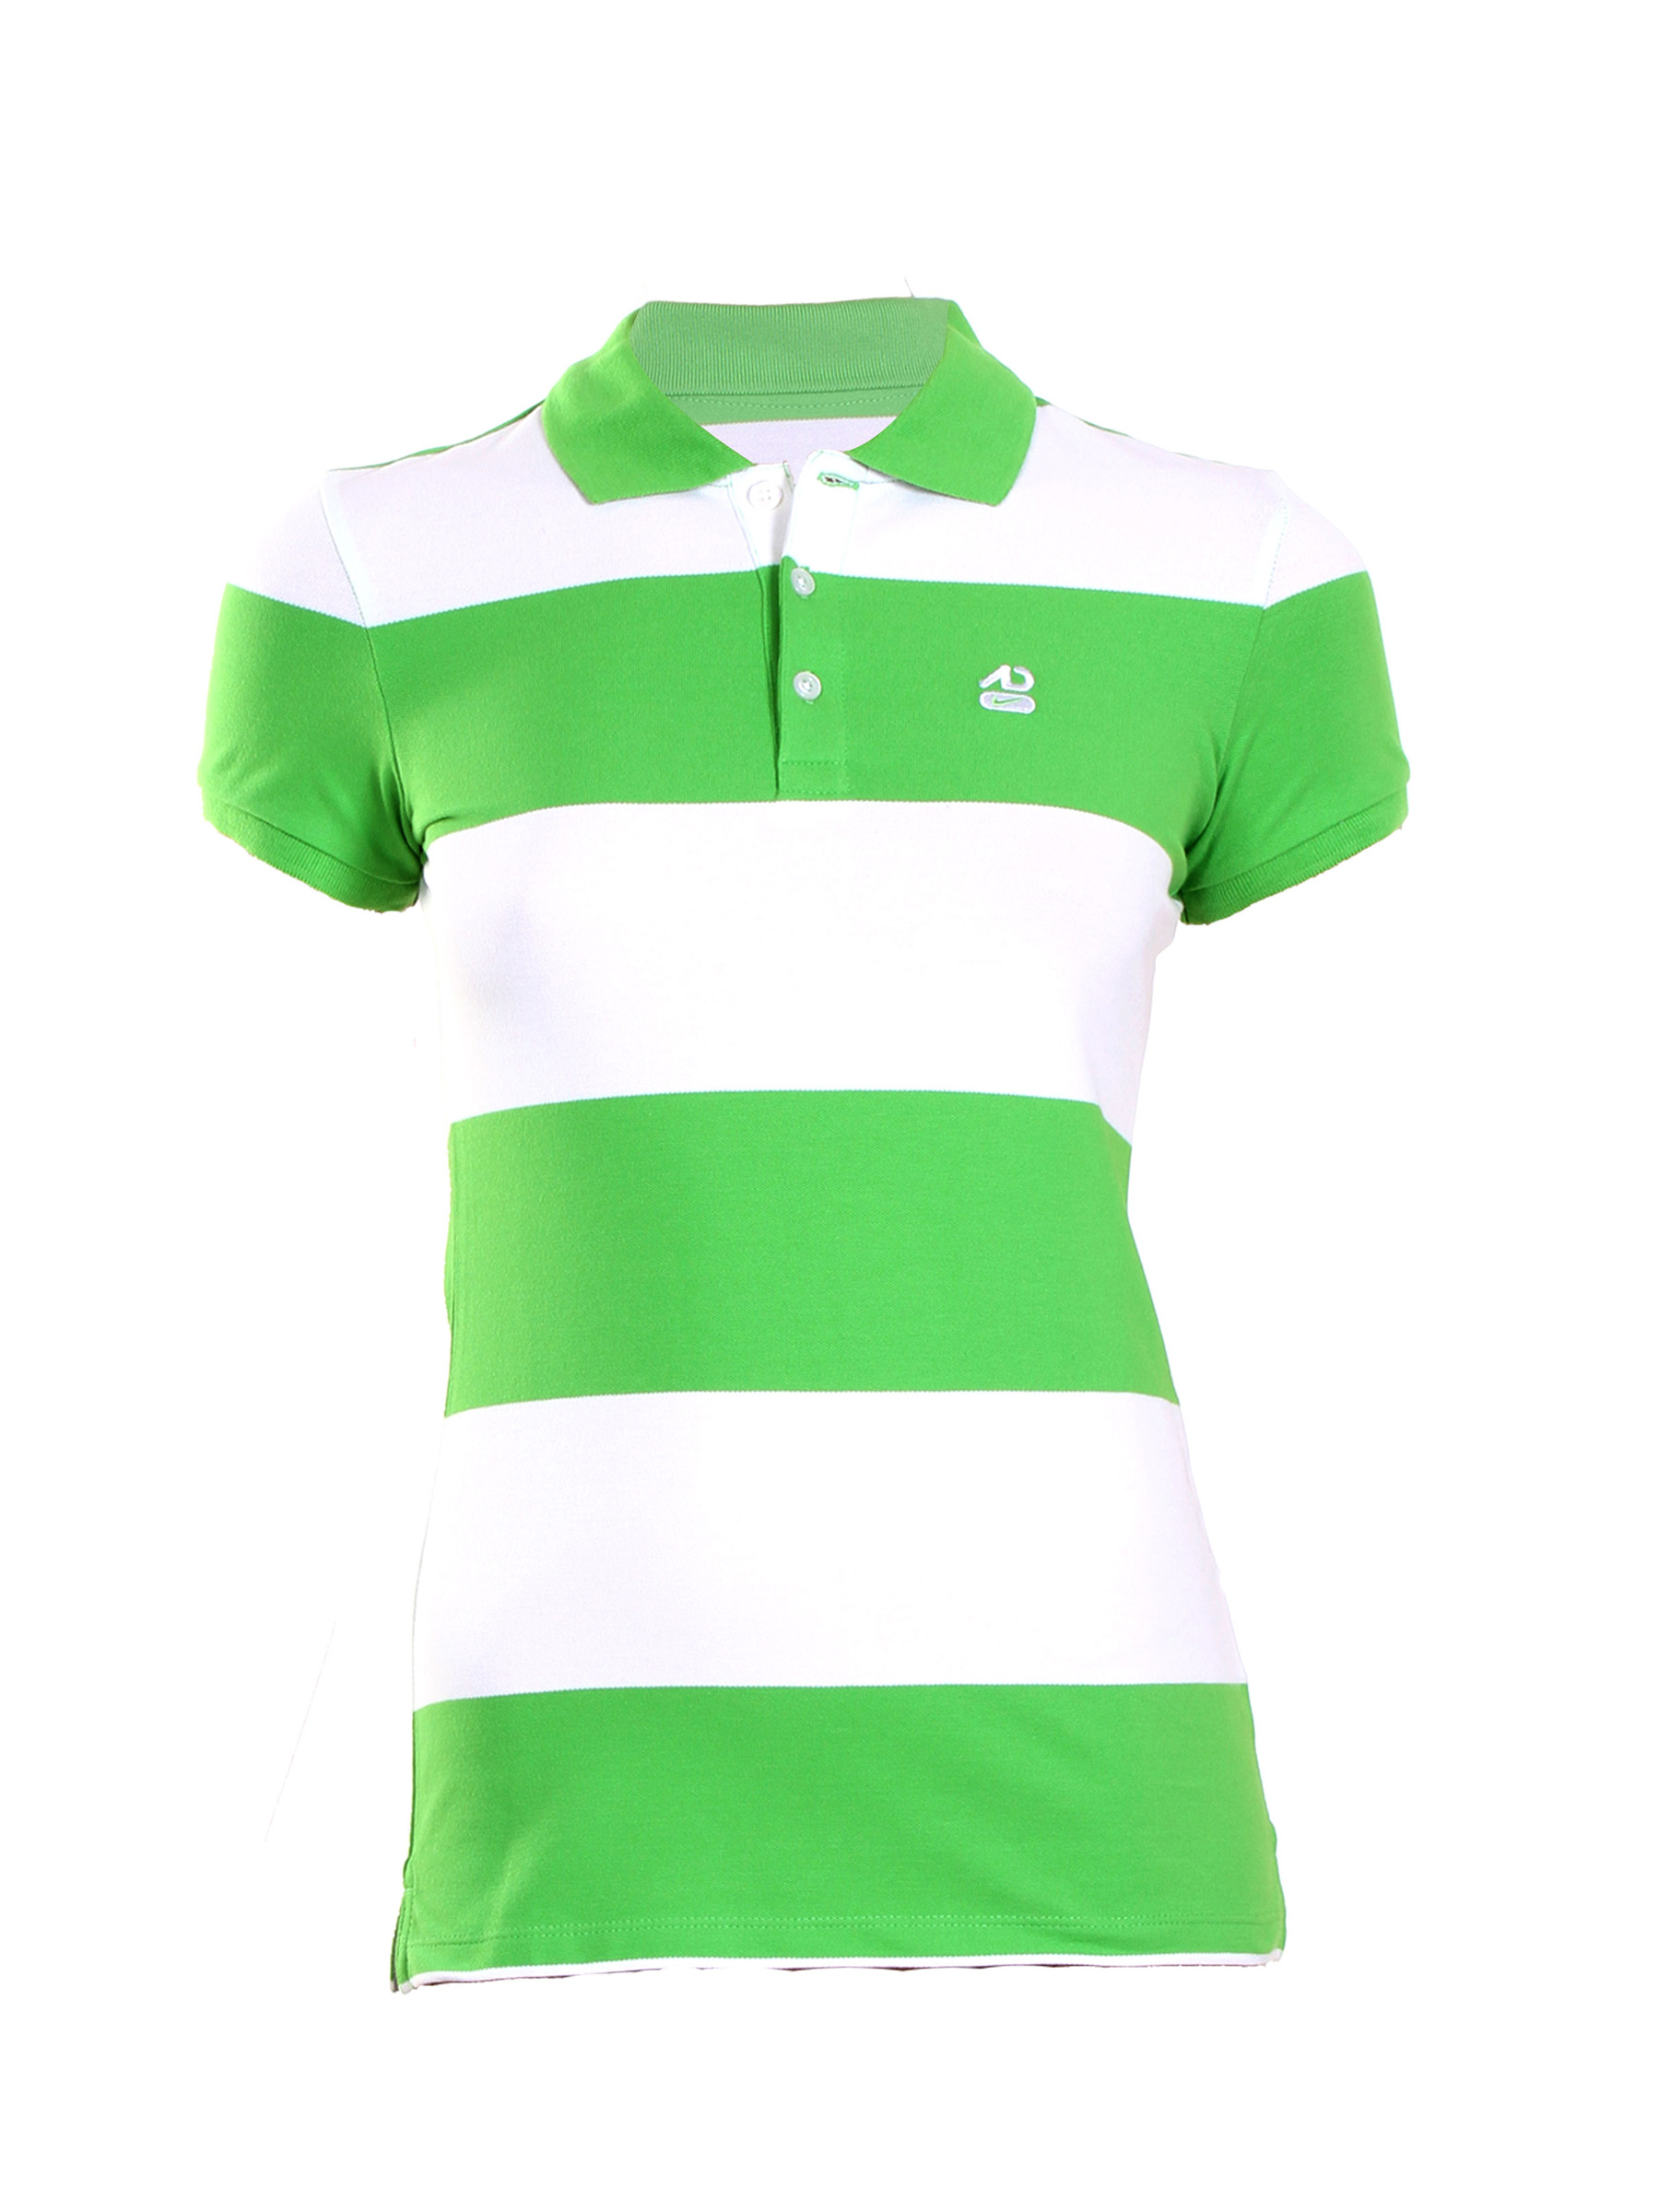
Nike Womens Green Polo T-shirt
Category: Apparel / Topwear / Tshirts
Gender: Women
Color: White
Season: Fall 2010
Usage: Sports